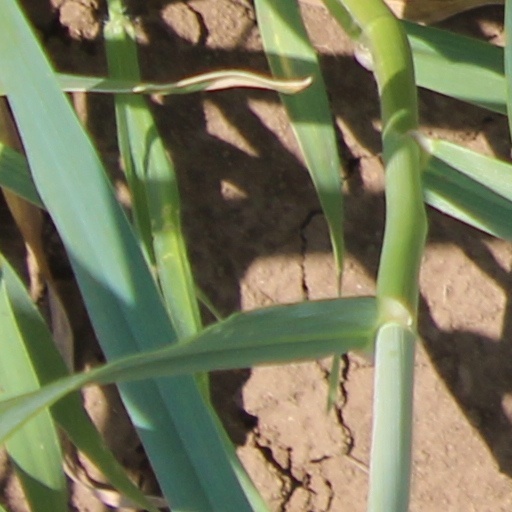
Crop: wheat